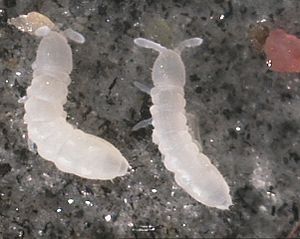
Edafon / Inddeling
Springhaler, som lever i jordens porer (euedaphiske), her Protaphorura armata, er kun svagt pigmenteret eller helt hvide.
Edafon eller jordbundsorganismer er den samlede mængde jordbundsflora og jordbundsfauna, som findes i jorden, og det er sammenfletning og biodiversitet i dette nedbrydernet, der afgør jordbundens type og frugtbarhed. Edafon kan blive mere talrigt og opnå større artsdiversitet, hvis mængden af førne stiger, og især hvis sammensætningen af førnen bliver mere varieret. Af samme grund er edafon næsten altid mest varieret i kompostbunker med en blandet sammensætning af køkken- og haveaffald.